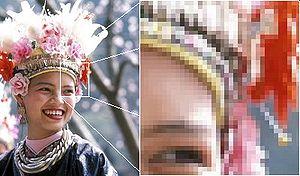
En mathématiques, et plus précisément en géométrie, la distance de Hausdorff est un outil topologique qui mesure l’éloignement de deux sous-ensembles d’un espace métrique sous-jacent.
Une image matricielle, ou « carte de points », est une image constituée d'une matrice de points colorés. C'est-à-dire, constituée d'un tableau, d'une grille, où chaque case possède une couleur qui lui est propre et est considérée comme un point. Il s'agit donc d'une juxtaposition de points de couleurs formant, dans leur ensemble, une image.